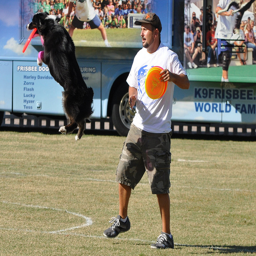
A dog jumping in the air catching a frisbee.
A dog in the air with a firsbee in its mouth and a man standing next to the dog.
A man in white shirt playing frisbee with black dog.
A man playing with a Frisbee with a dog.
A dog is leaping into the air to catch a frisbee, with a man holding another frisbee behind him